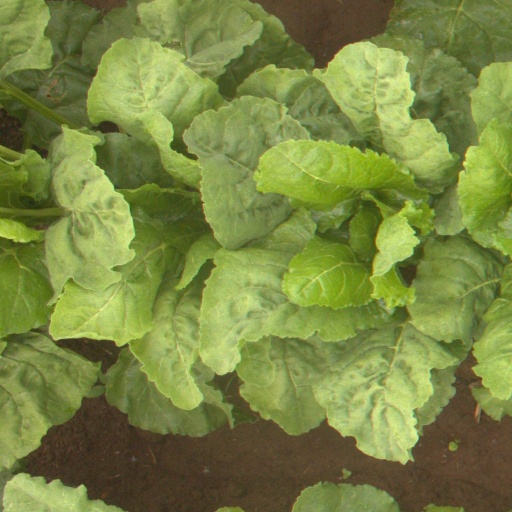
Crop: sugar beet